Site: brandenburg
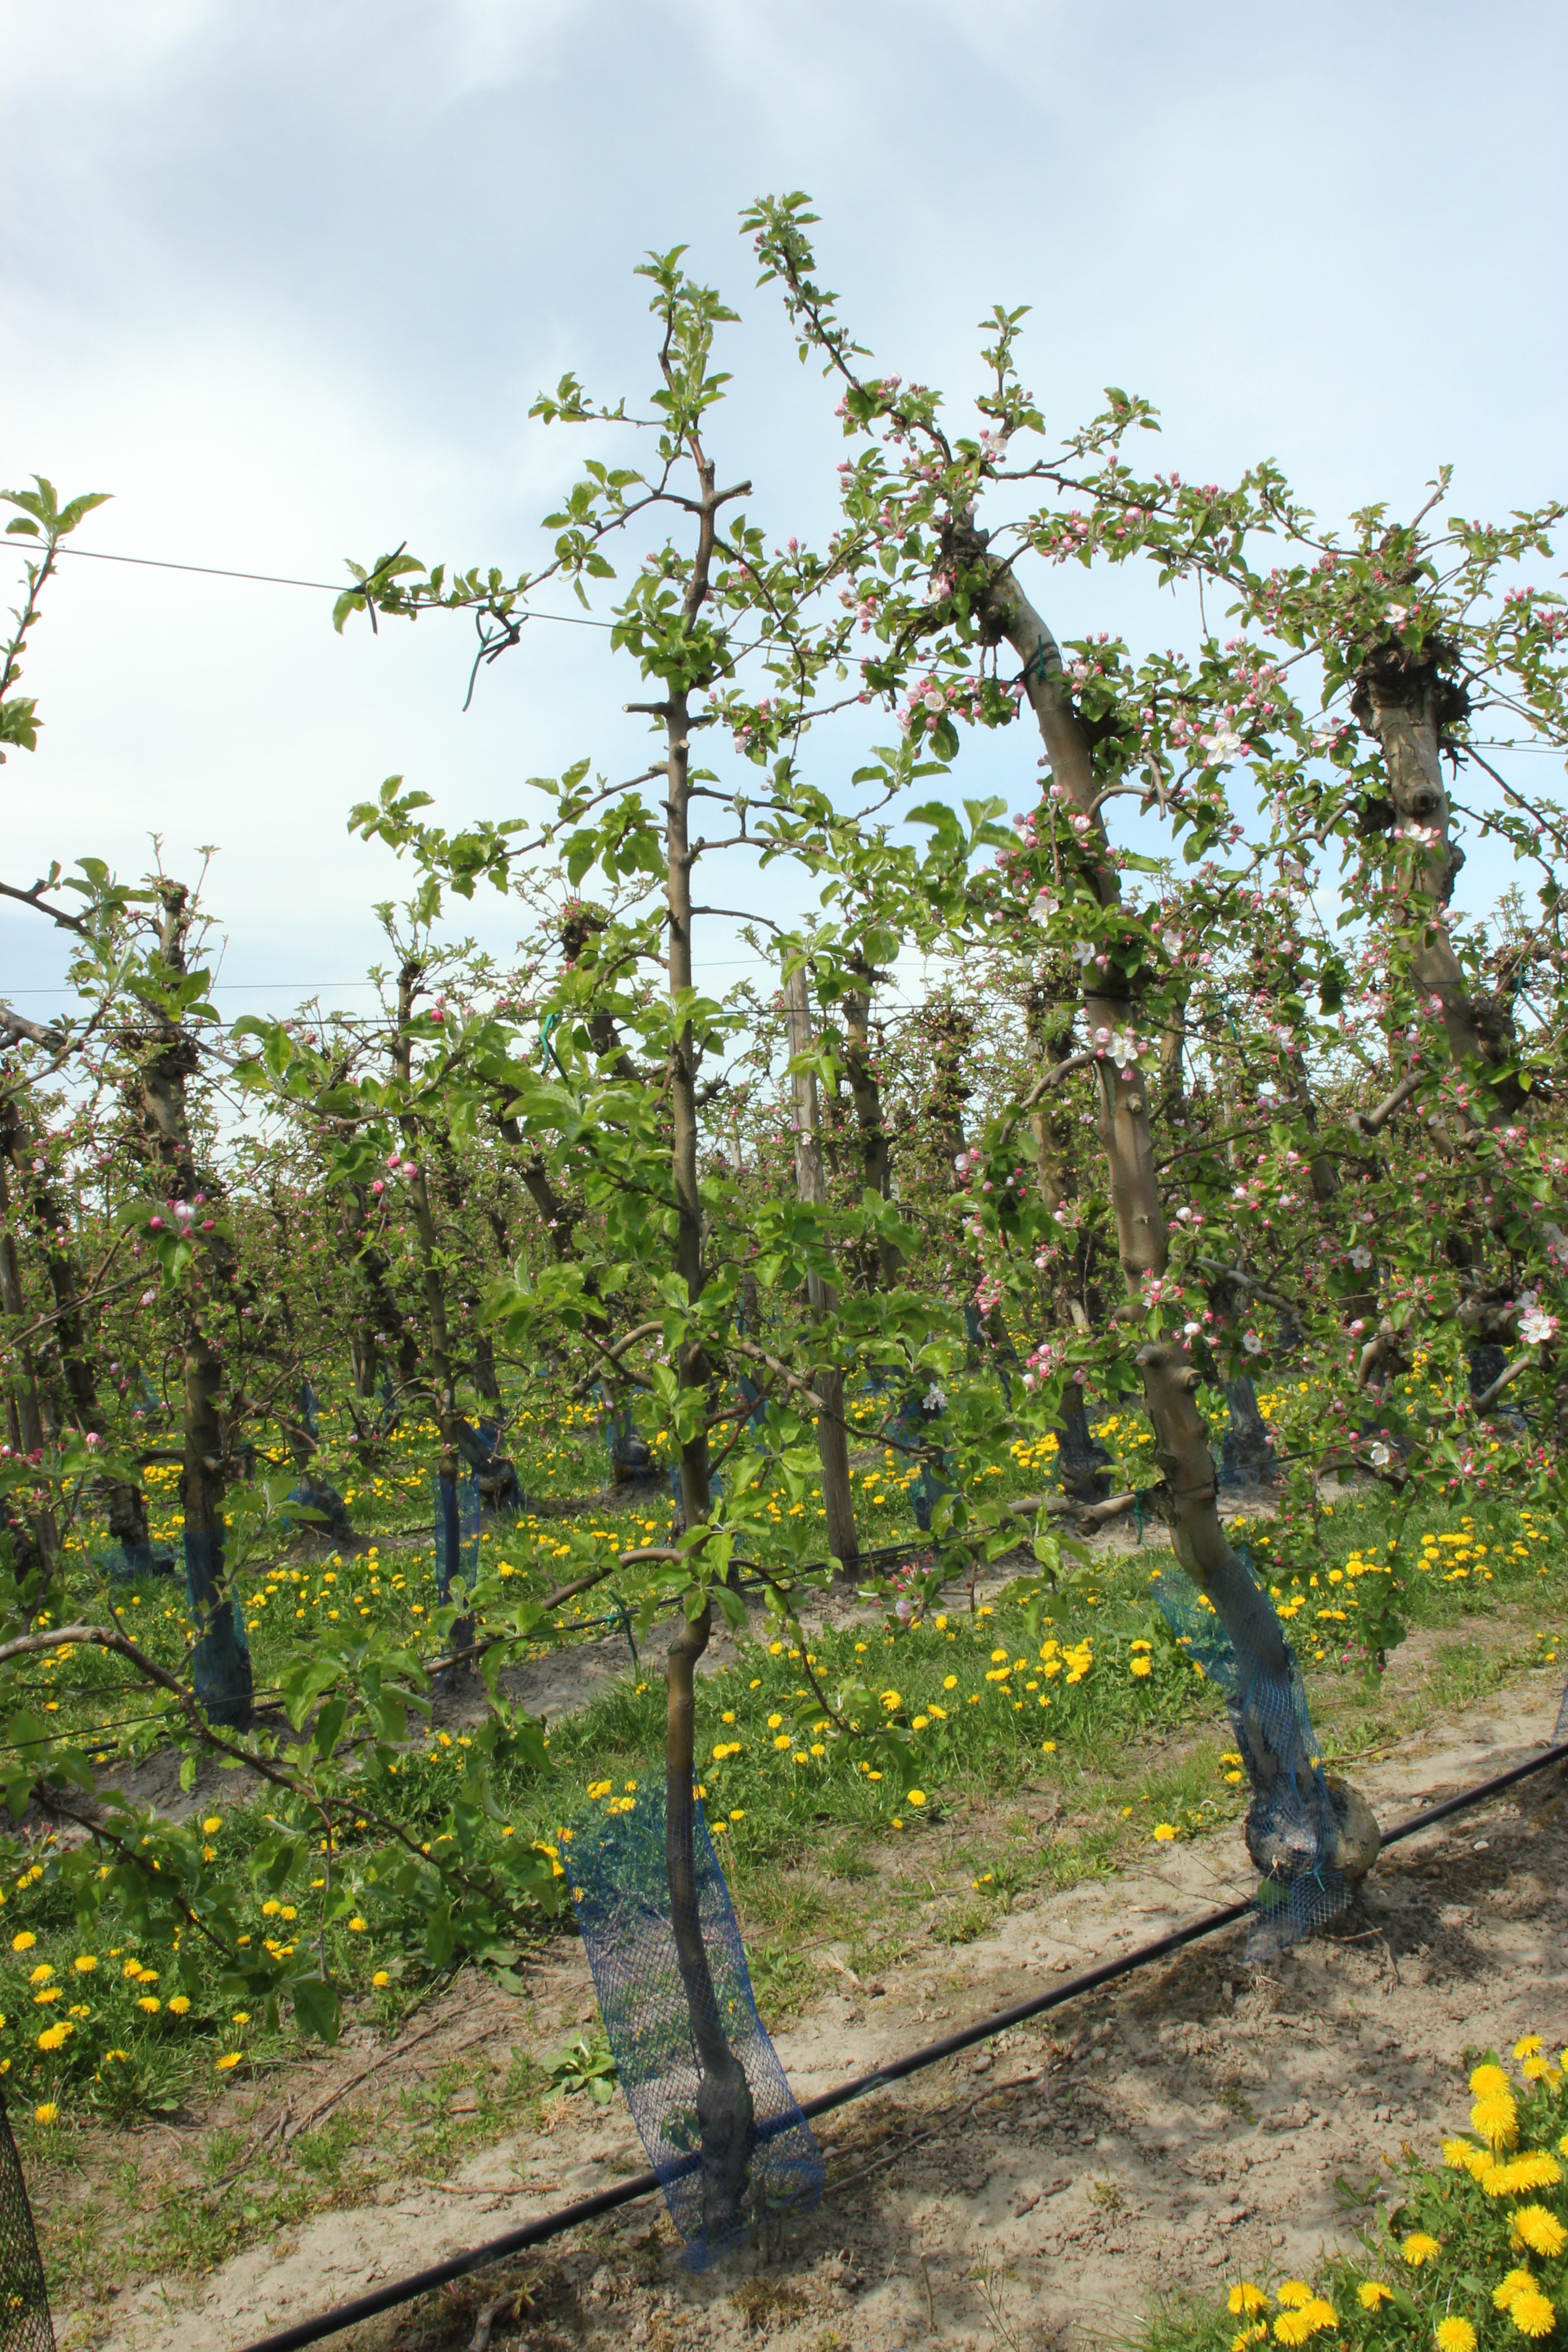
Growth stage (BBCH 57): Inflorescence emergence